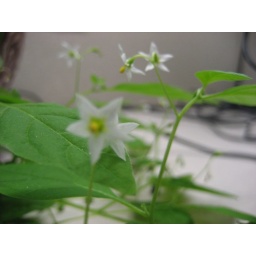
Unidentified vine growing in my coworker's flower pot